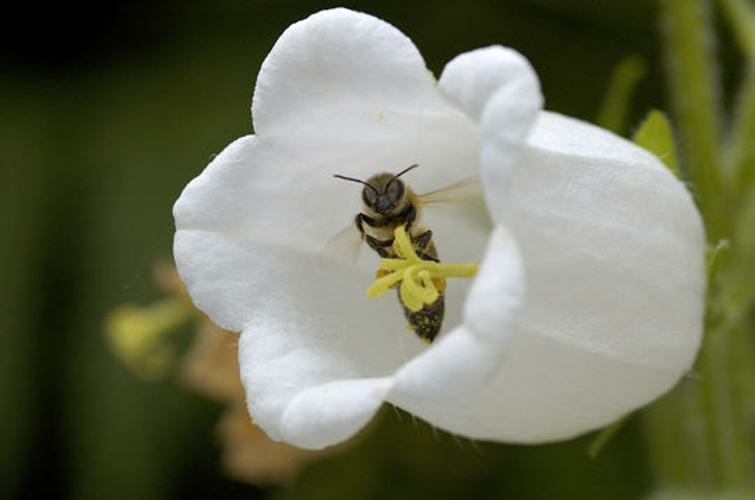
Flower: canterbury bells